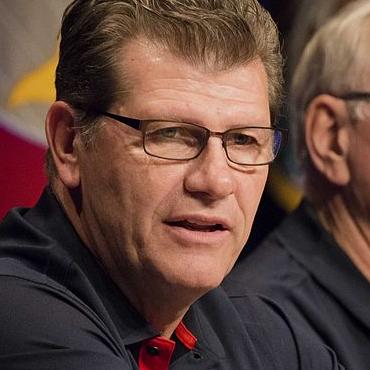
Age: 59